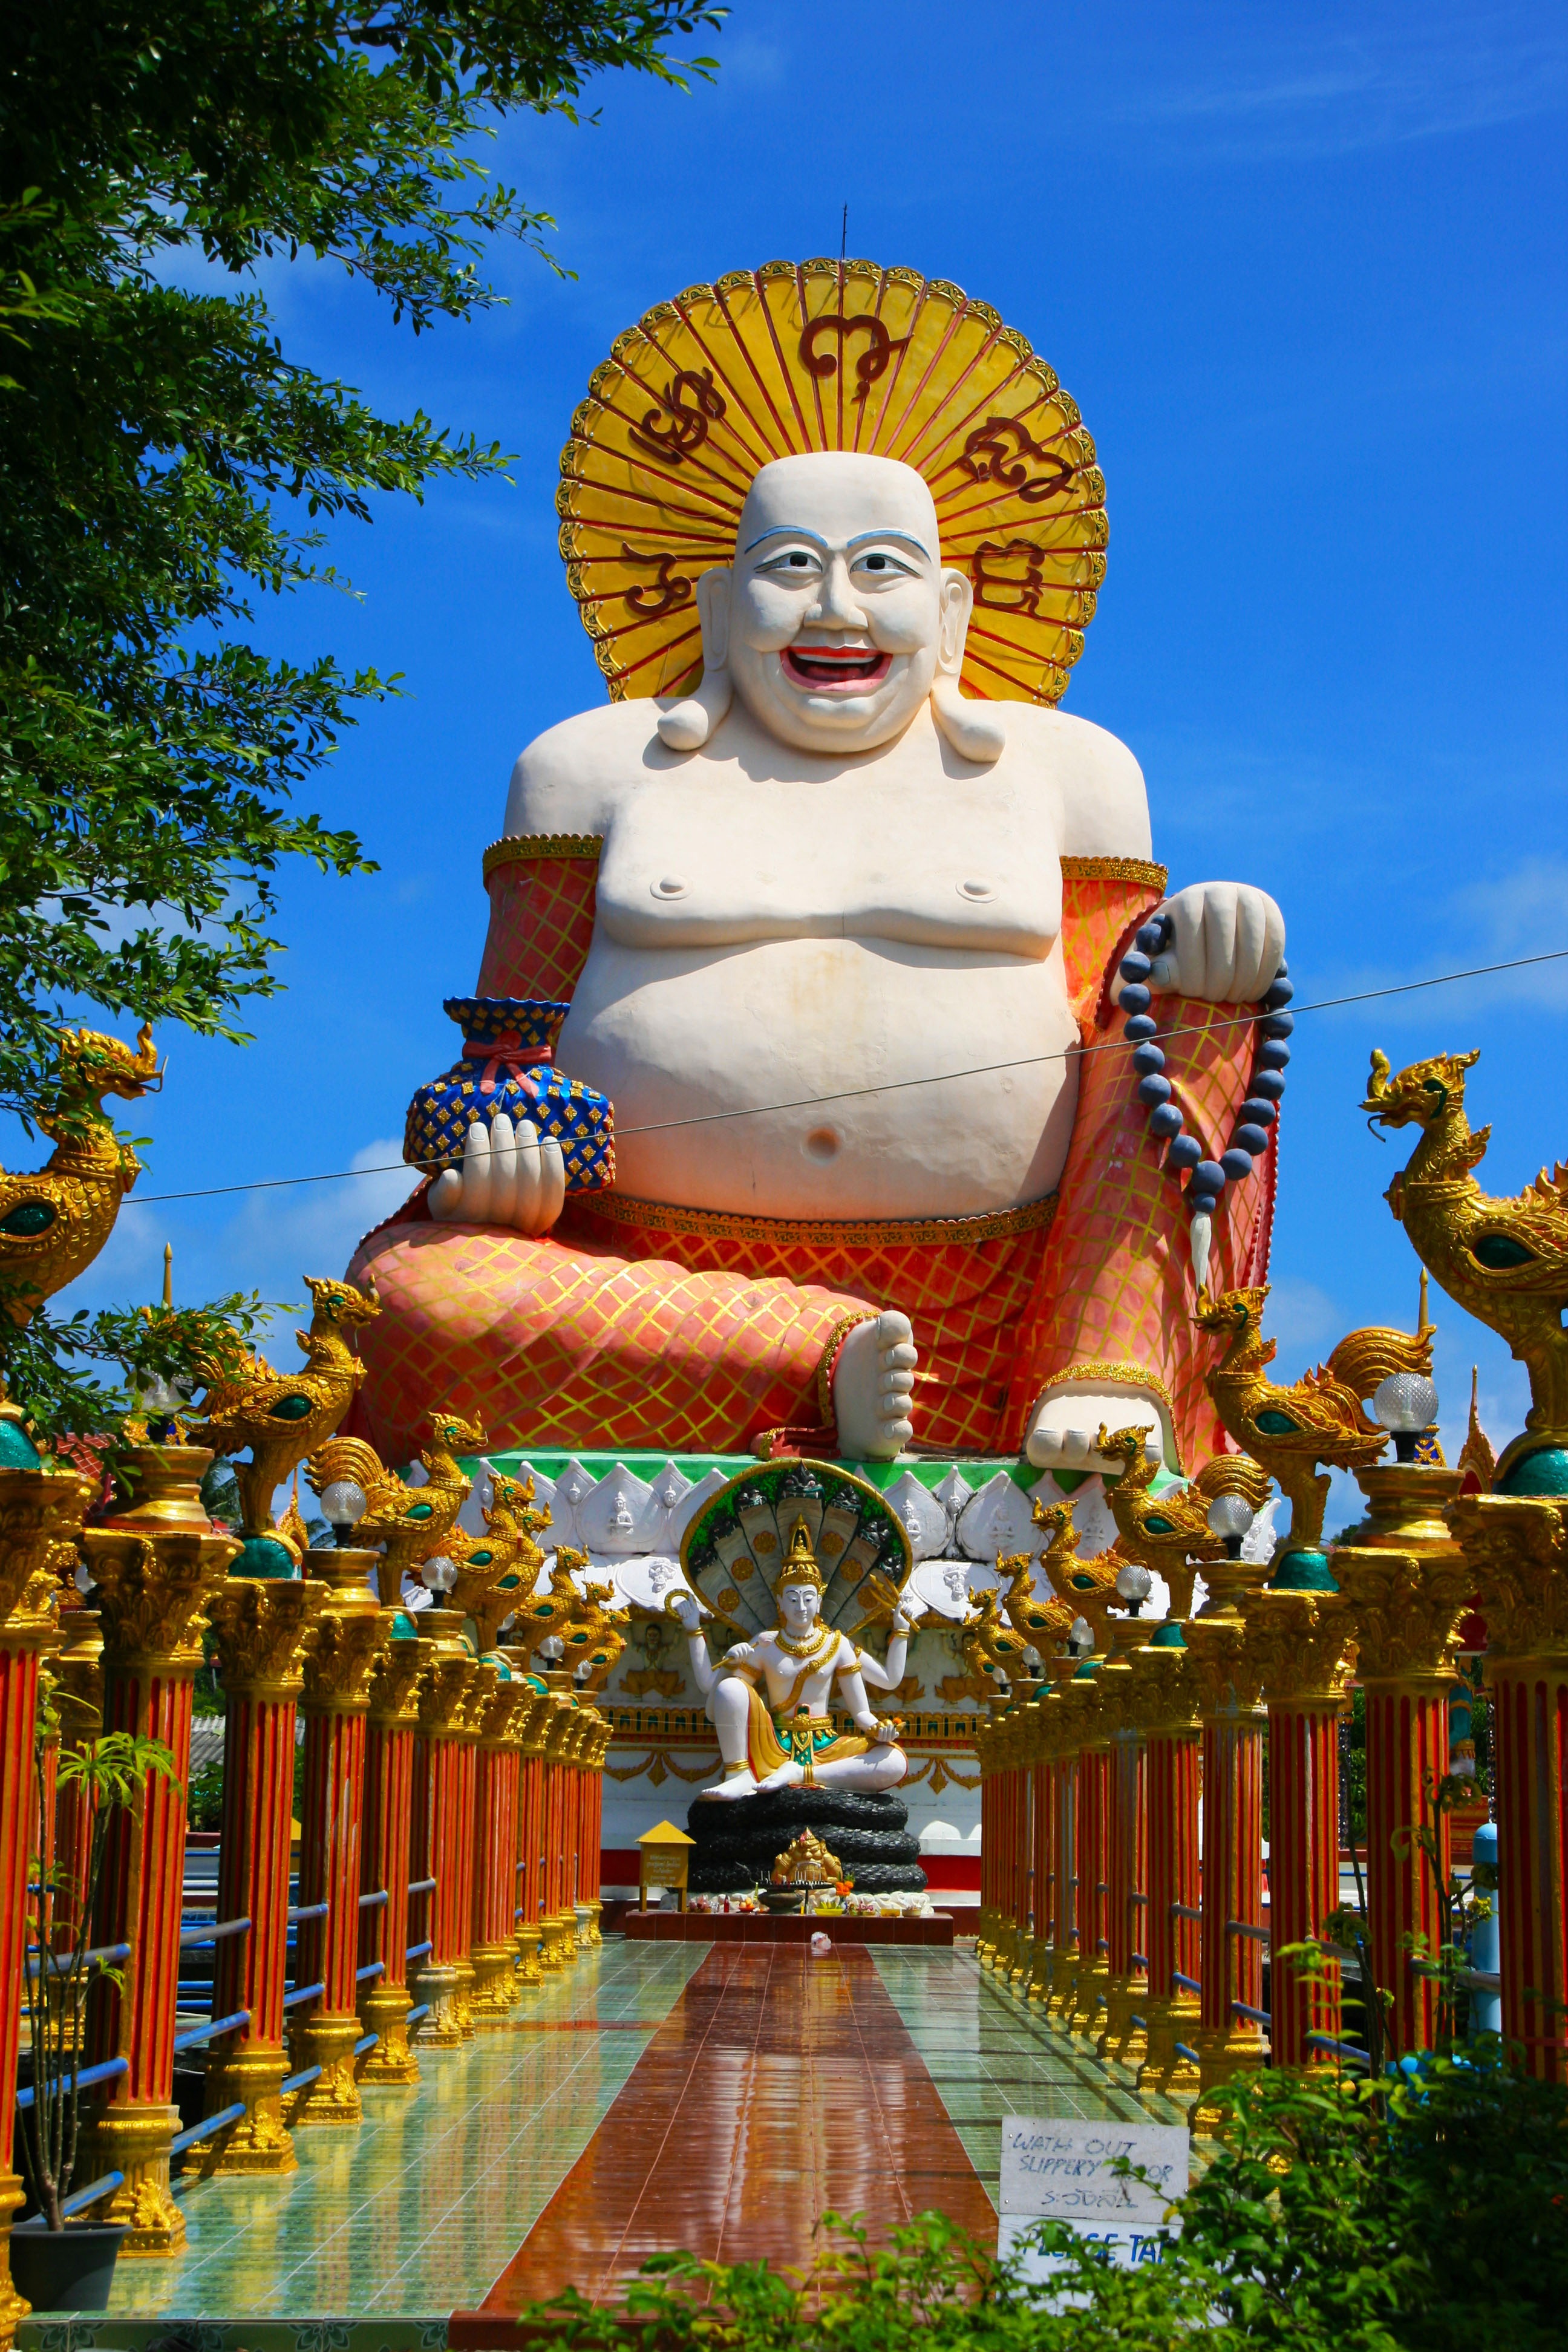
architecture, sky, flower, stone, monument, vacation, travel, statue, symbol, buddhist, buddhism, religion, asia, ancient, landmark, sightseeing, blue, attraction, tourism, place of worship, thailand, spiritual, sculpture, religious, figure, meditation, temple, buddha, culture, worship, famous, heritage, thai, traditional, wat, destination, east, spirituality, koh samui, hindu temple, gautama buddha